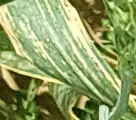
Label: Wheat___Yellow_Rust